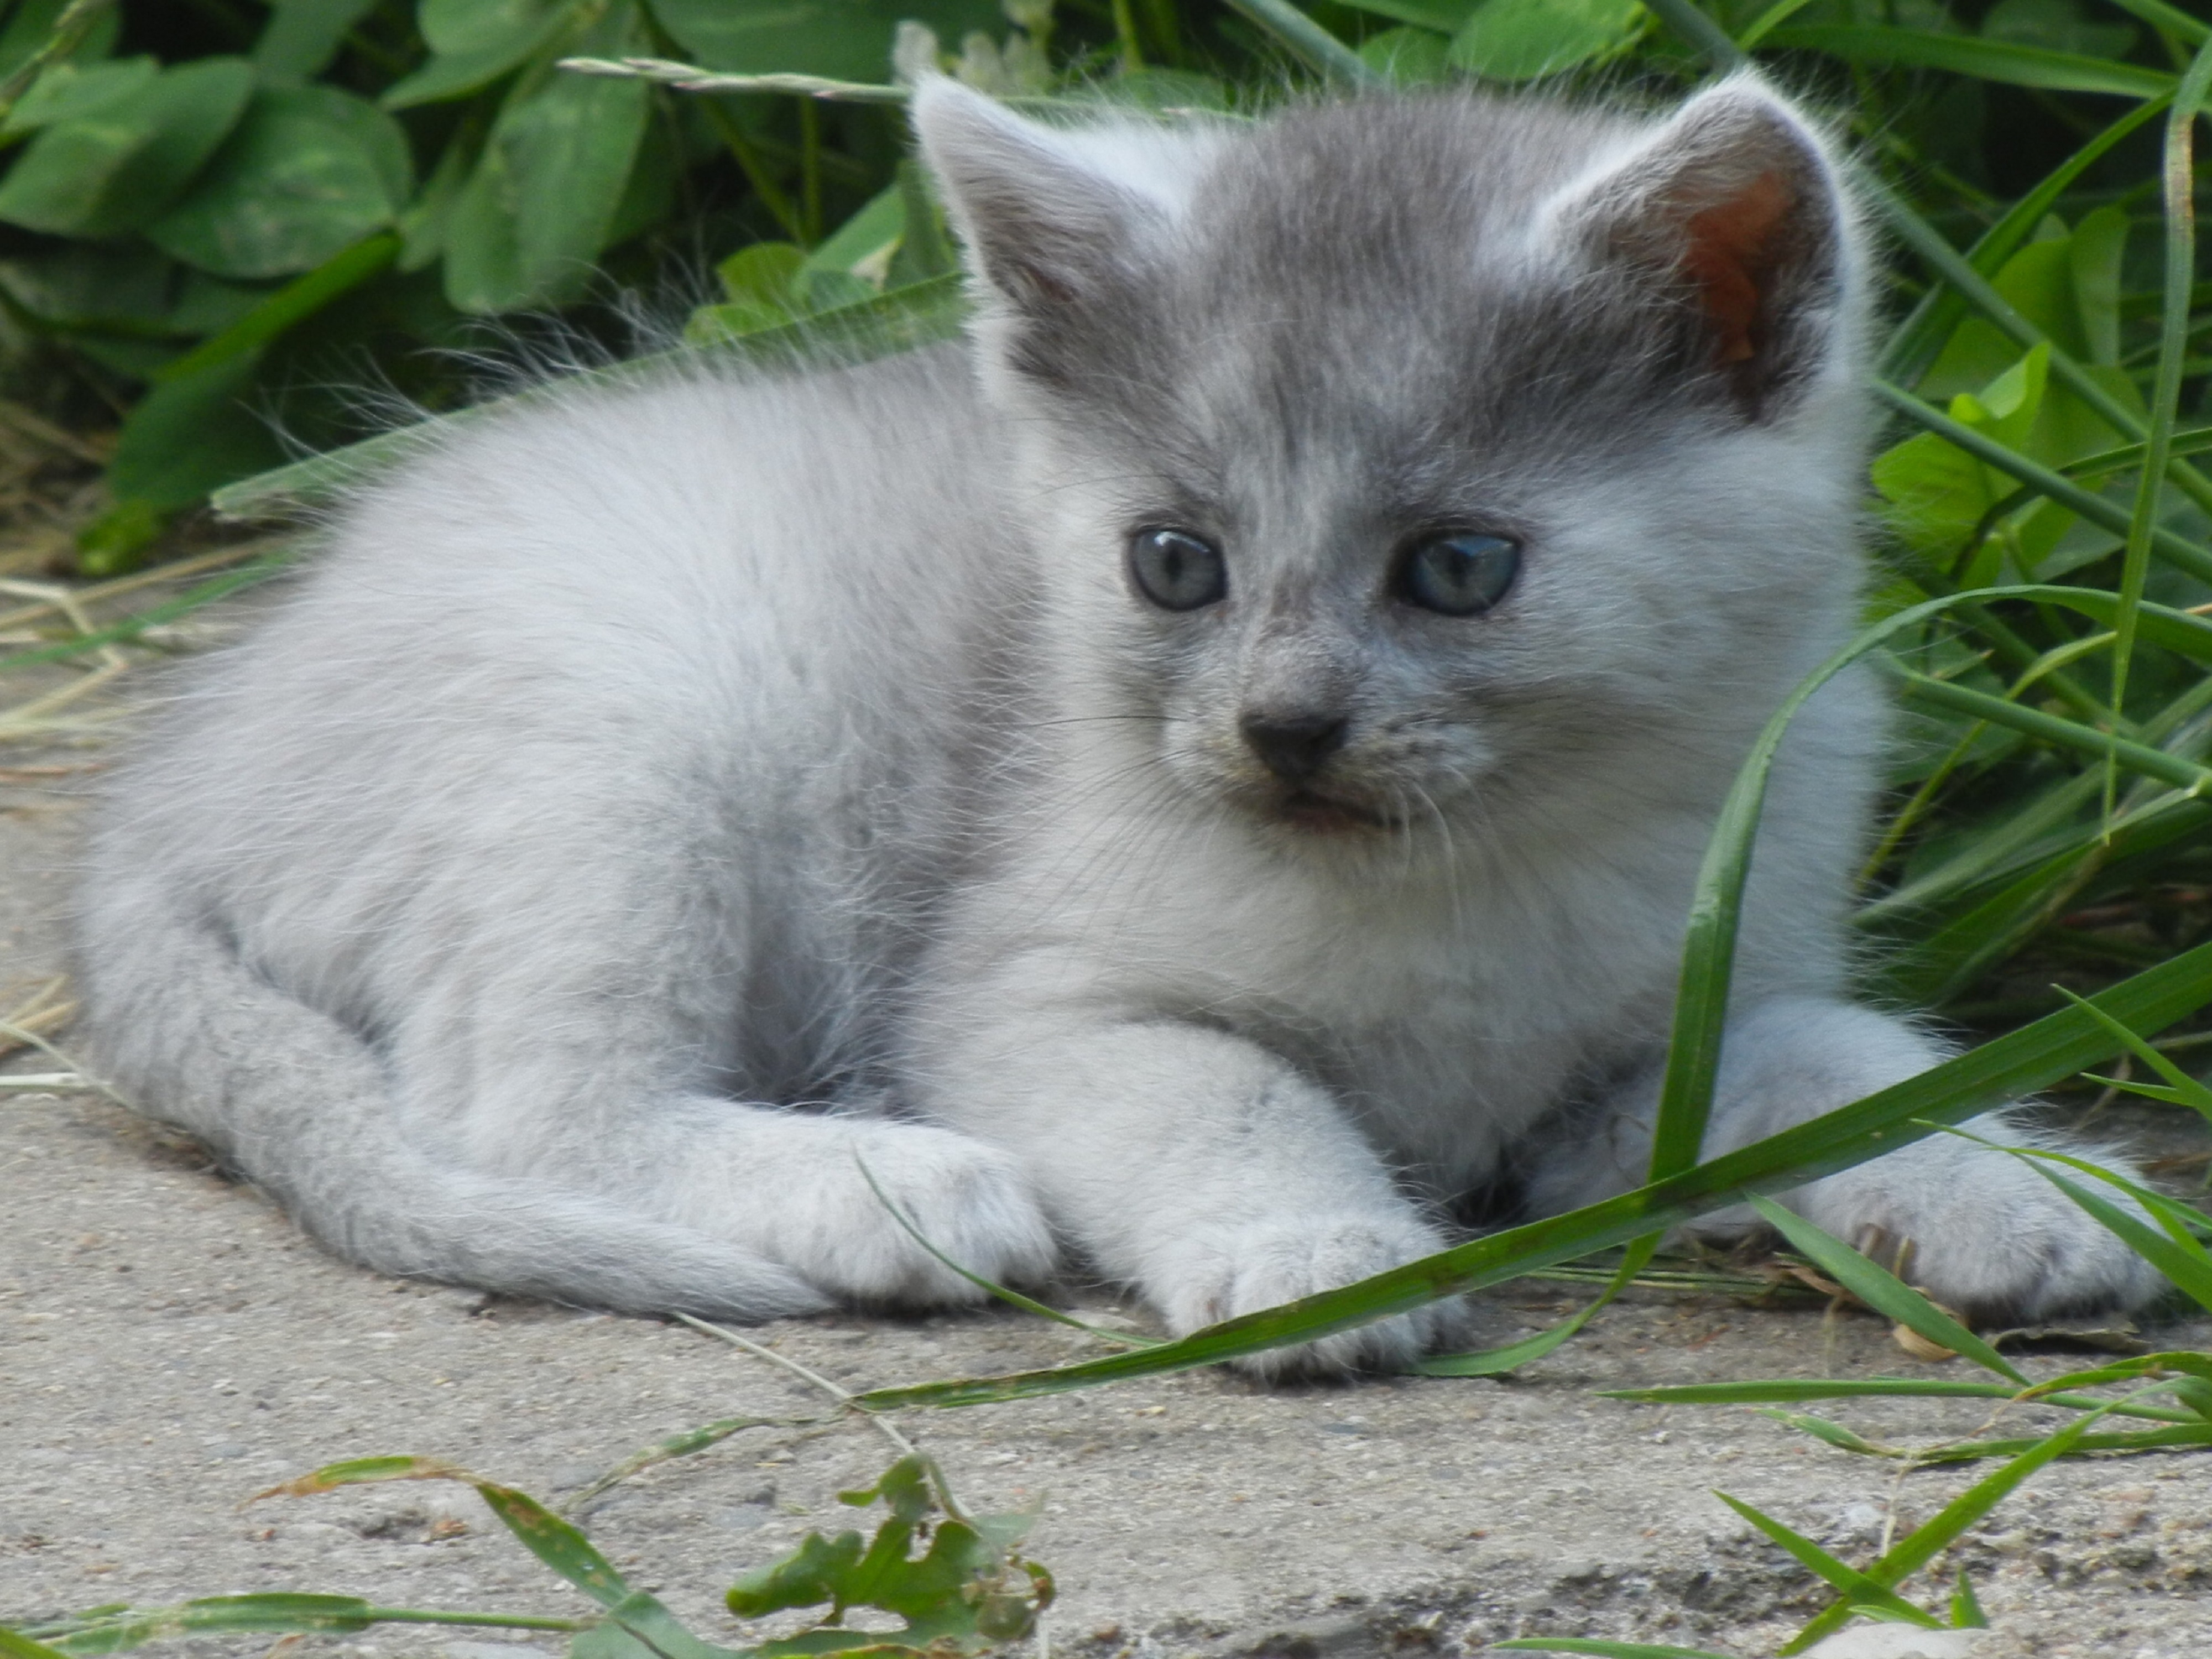
animal, kitten, cat, small, mammal, gray, fauna, whiskers, kitty, vertebrate, beautiful, ragdoll, balinese, gray kitten, burmilla, small to medium sized cats, cat like mammal, carnivoran, nebelung, domestic short haired cat, domestic long haired cat, british semi longhair, birman